Fleet management

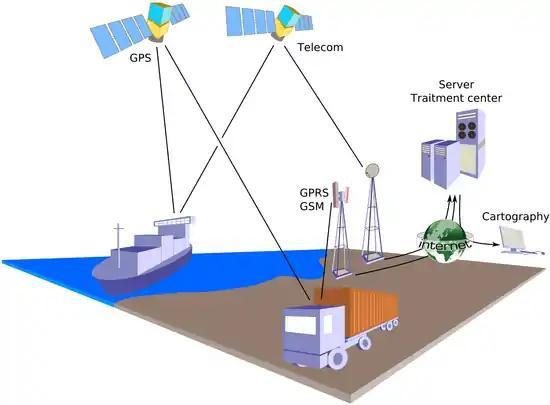
Principle of geolocation based on the GPS for the position determination and the GSM/GPRS or telecommunication satellites network for the data transmission.

An advanced fleet management systems (FMS) can connect to the vehicle's onboard computer, and gather data for the user. Data such as mileage and fuel consumption are gathered into a global statistics scheme.